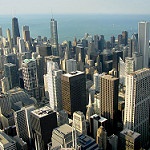
Scene: Outdoor